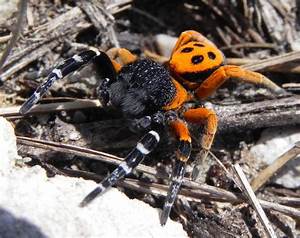
Label: ragno